List of Junior Eurovision Song Contest presenters

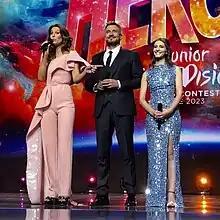
Presenters of the , from left to right: Laury Thilleman, Olivier Minne and Ophenya.

The Junior Eurovision Song Contest is an annual international song competition organized by the European Broadcasting Union (EBU) since 2003. This page is a list of those who have been presenters at the contest.